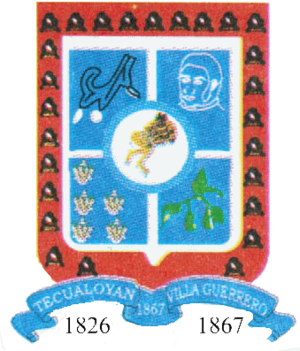
Villa Guerrero est une municipalité de l'État de Mexico, au Mexique. Elle couvre une superficie de 267,8 km² et compte 67 929 habitants en 2015.